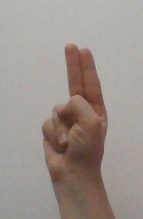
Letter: taa